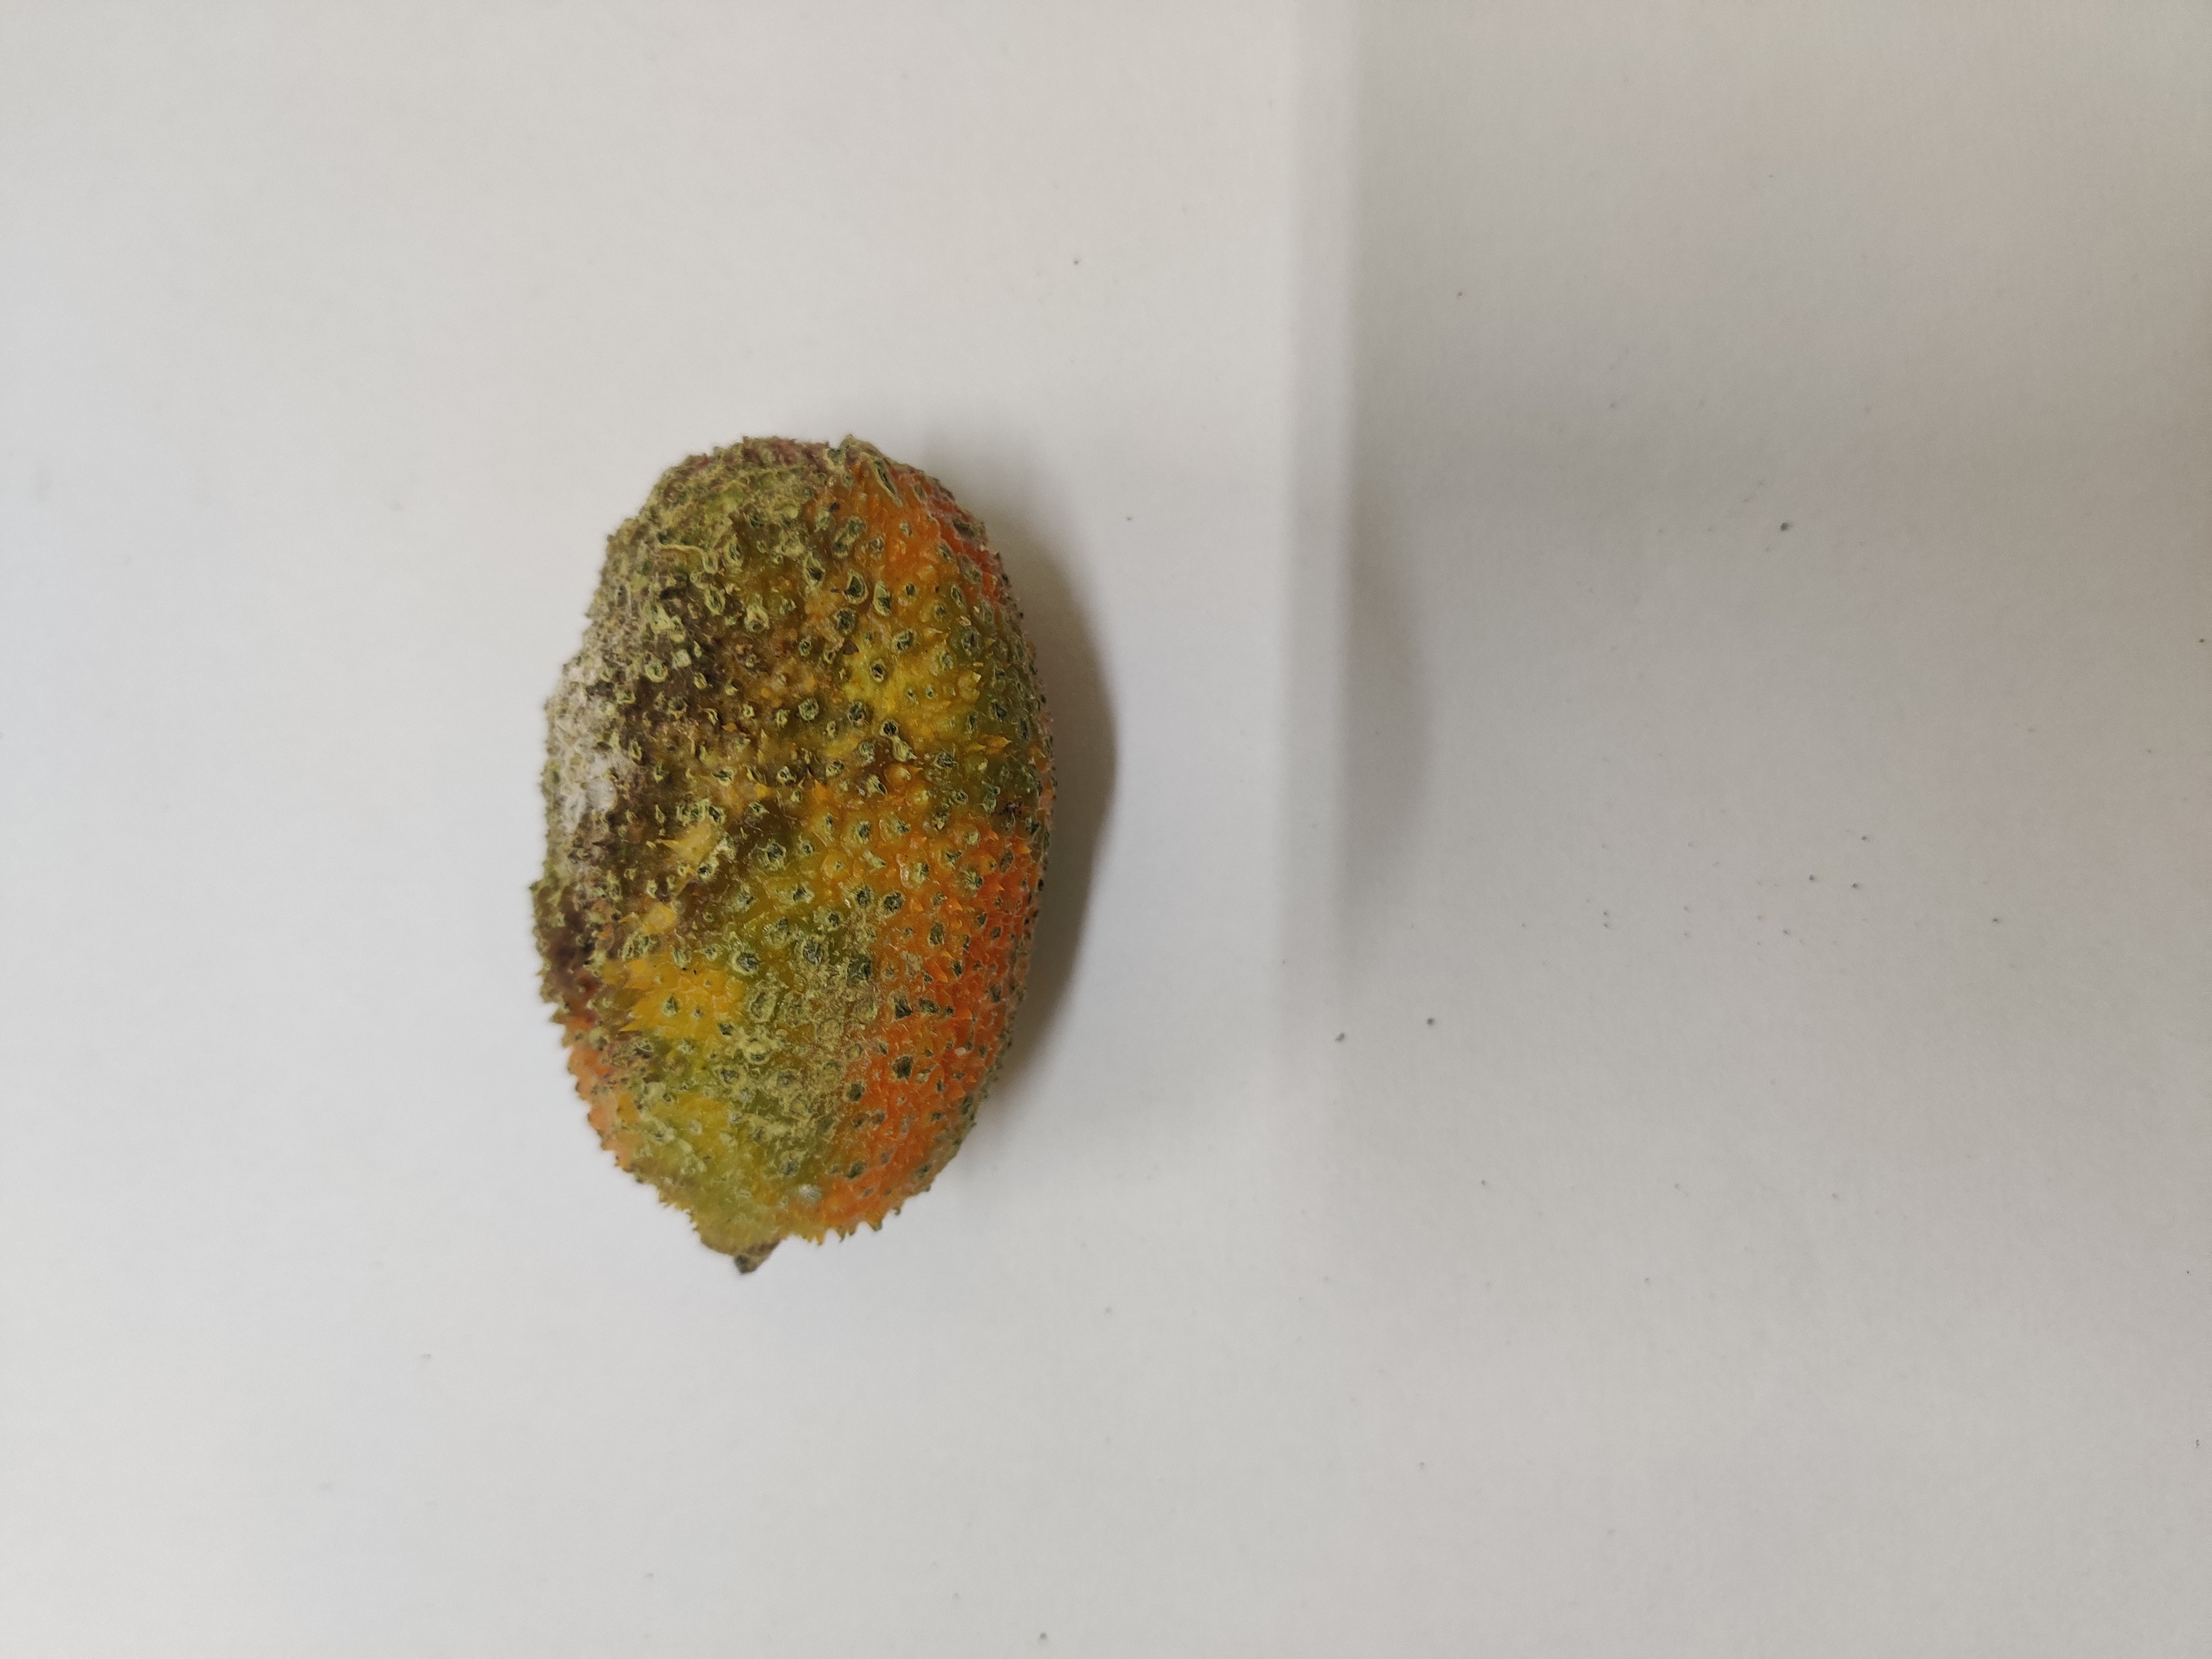
Crop: Spiny Gourd
Condition: Damaged